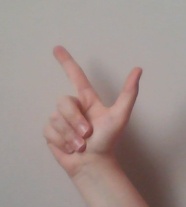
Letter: laam